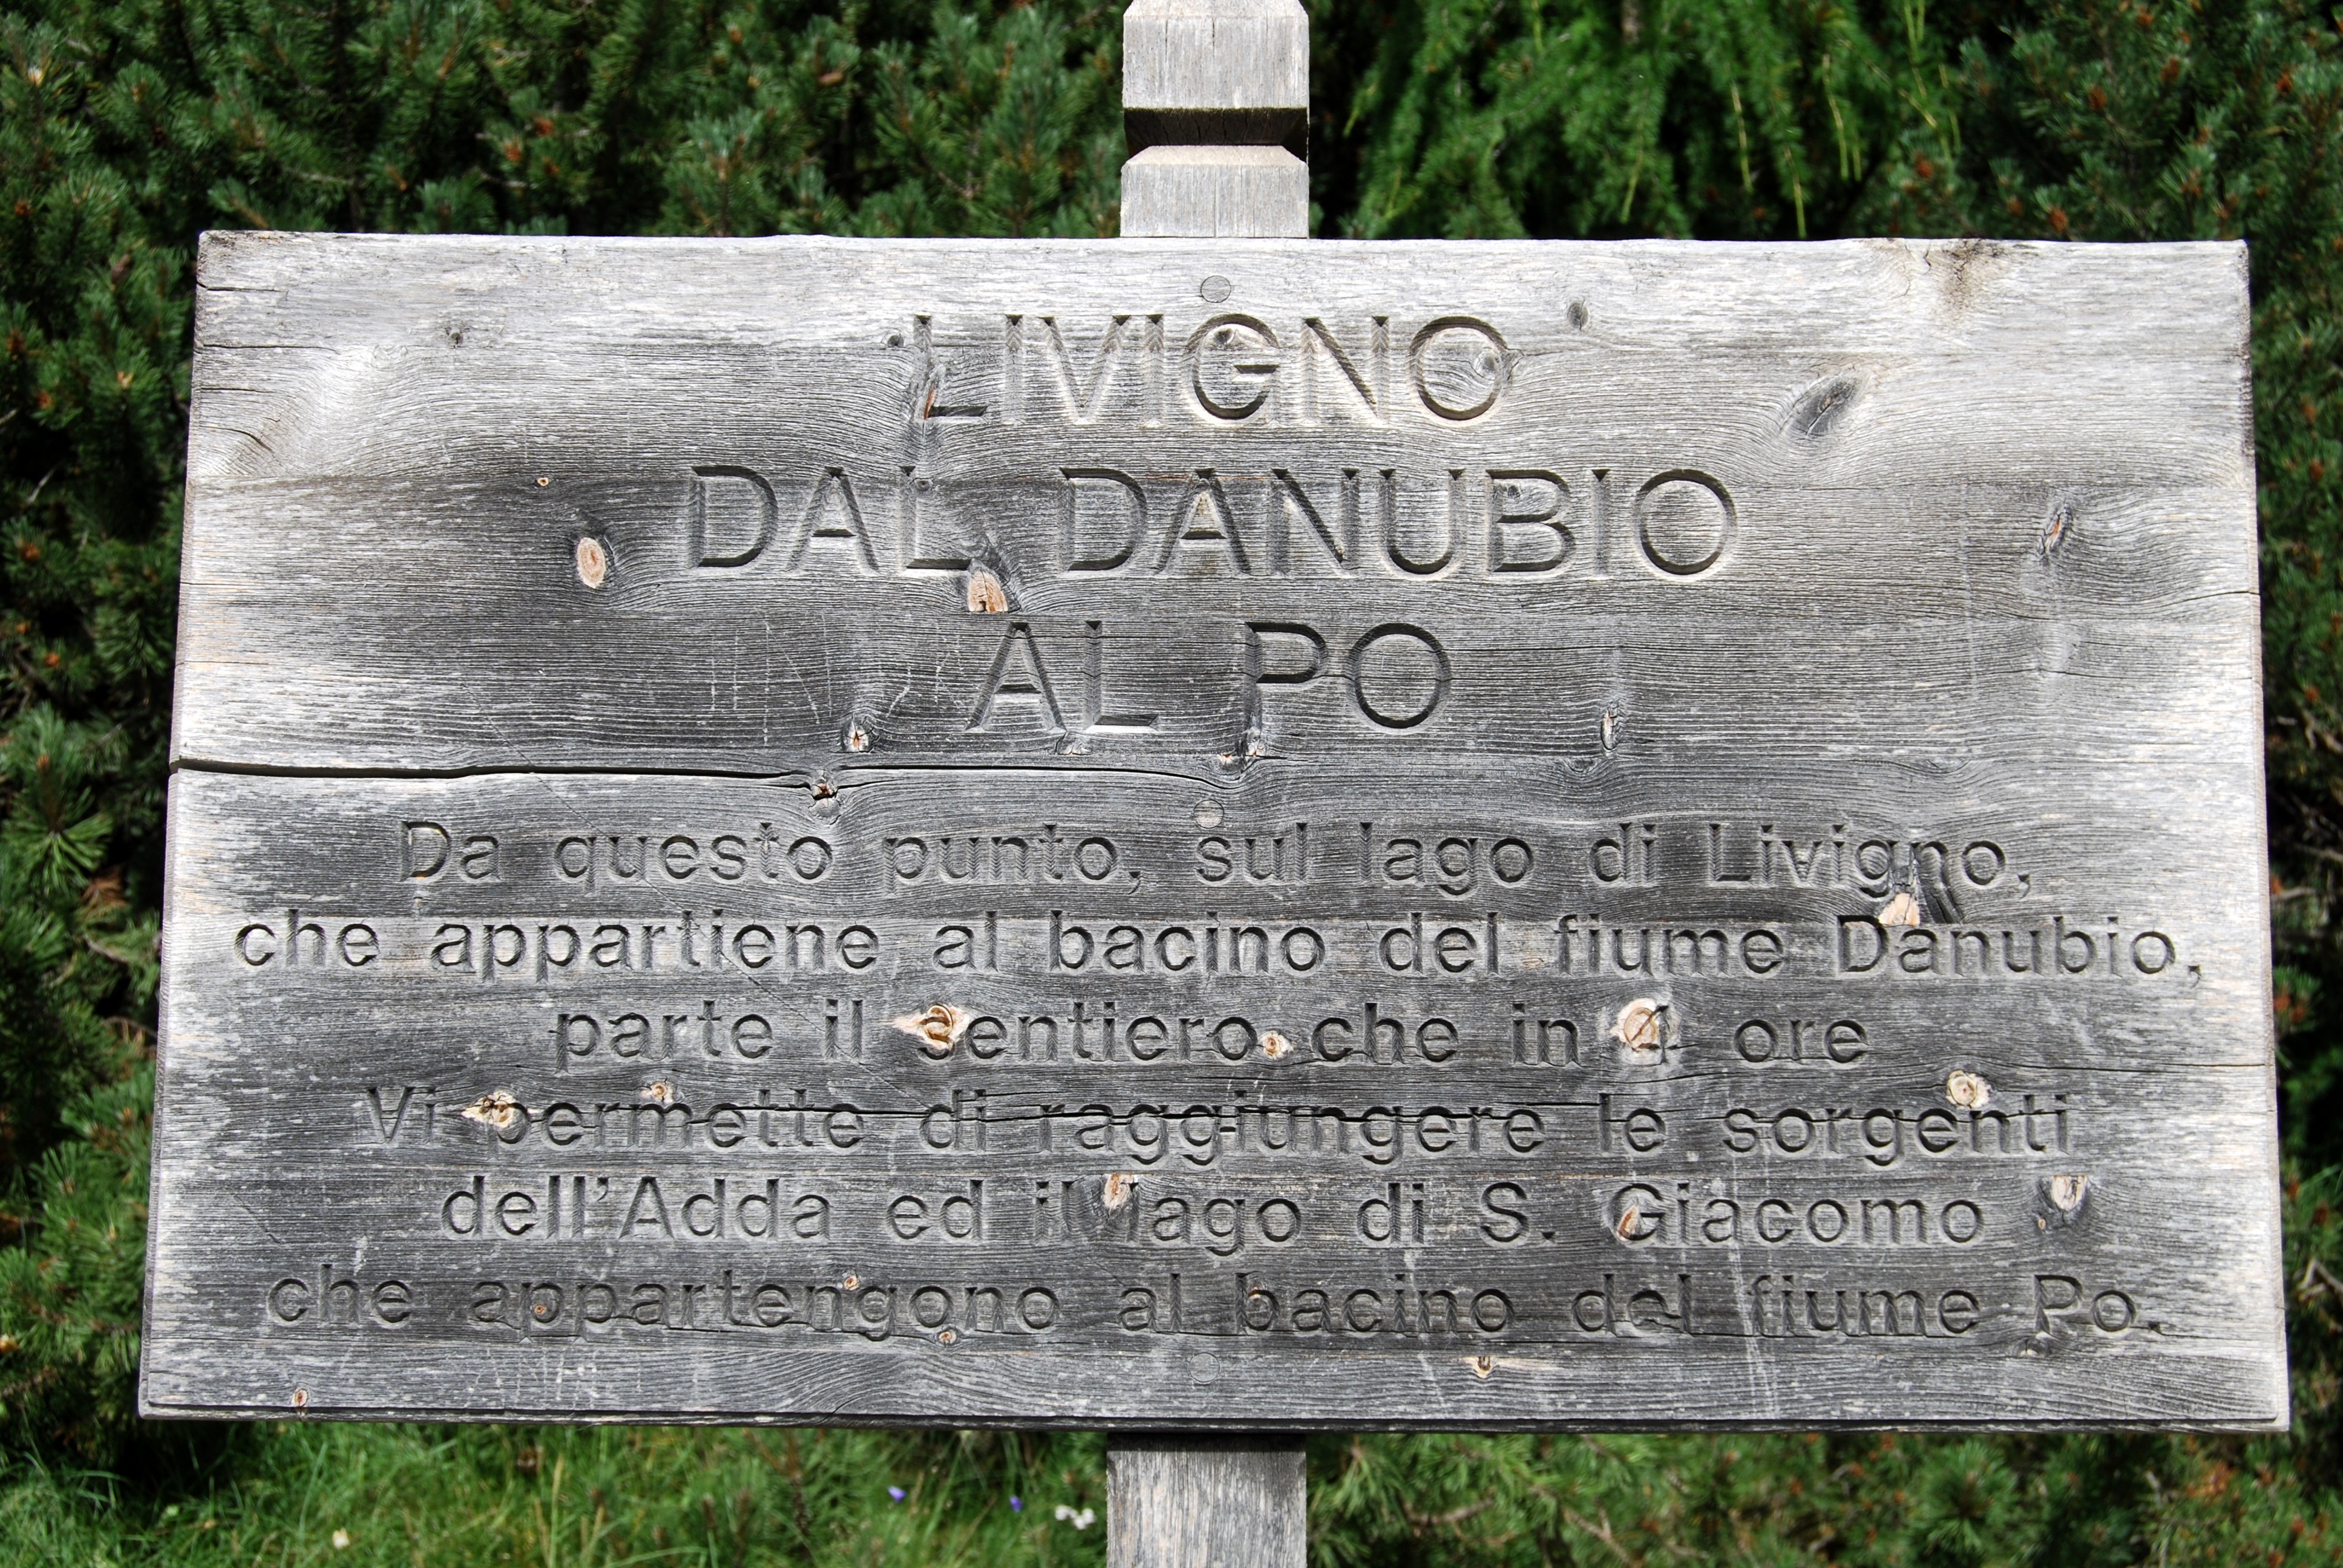
wood, old, cemetery, grave, memorial, headstone, cartel, nonbuilding structure, commemorative plaque, livigno